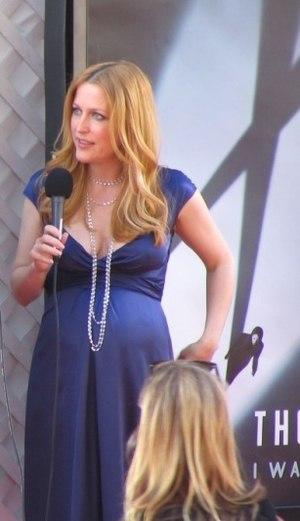
Gillian Anderson est une actrice américaine, née le 9 août 1968 à Chicago.